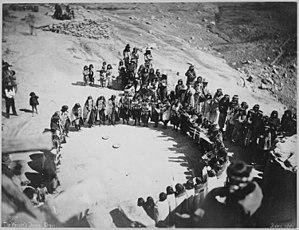
En linguistique et en anthropologie, l’hypothèse de Sapir-Whorf soutient que les représentations mentales dépendent des catégories linguistiques, autrement dit que la façon dont on perçoit le monde dépend du langage. Cette forme de relativisme culturel et de déterminisme linguistique a été développée par l'anthropologue américain Edward Sapir puis défendue de façon radicale par son élève, Benjamin Lee Whorf. Telle que formulée par ces auteurs, il ne s'agit pas à proprement parler d'une hypothèse scientifique mais plutôt d'une vision générale du rôle du langage dans la pensée que Whorf illustre à travers l'exemple des noms de la neige en esquimau qui disposerait, selon lui, de trois mots pour désigner la neige là où l'anglais n'en aurait qu'un seul si bien que « pour un esquimau, ce terme générique [snow] serait pratiquement impensable ».
Il existe plusieurs variétés de danses chez les Amérindiens. Elles sont apparues bien avant l’arrivée des Européens en 1534. Elles racontent leurs légendes et leurs croyances.